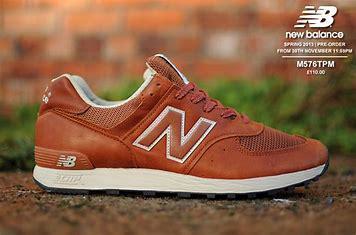
Brand: New
Model: Balance 576